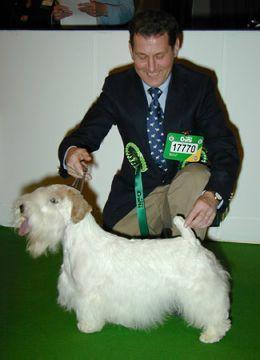
Sealyham_terrier